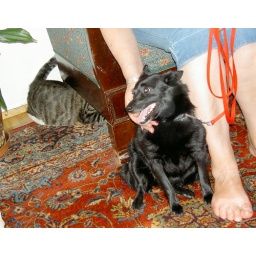
viivi is a bit nervous, cat is planning something under the sofa